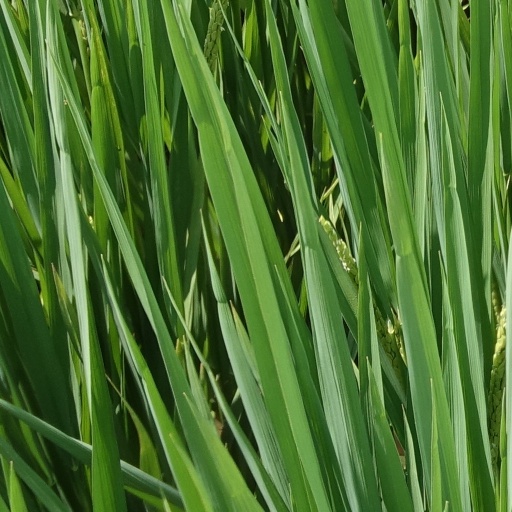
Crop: rice